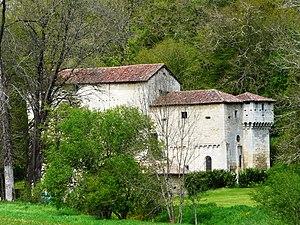
Cartouche, le brigand magnifique est un téléfilm français réalisé par Henri Helman, sorti en 2009, diffusé en deux parties en Belgique les 10 et 17 novembre sur la Une, puis en France les 22 et 23 décembre sur France 2. Il est librement inspiré de la vie du brigand du XVIIIᵉ siècle, Louis Dominique Cartouche.
Le prieuré de Merlande est un prieuré dans le département de la Dordogne.
Merlande-et-Andrivaux, ou Andrivaud-et-Merlande, est une ancienne commune française du département de la Dordogne. Elle a existé de 1795 à 1809.
La Chapelle-Gonaguet est une commune française située dans le département de la Dordogne, en région Nouvelle-Aquitaine.